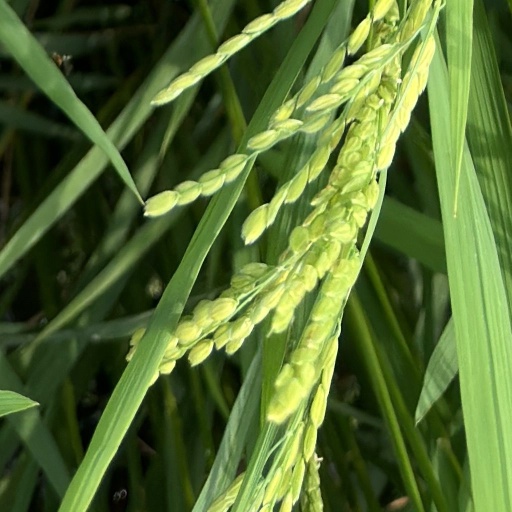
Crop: rice